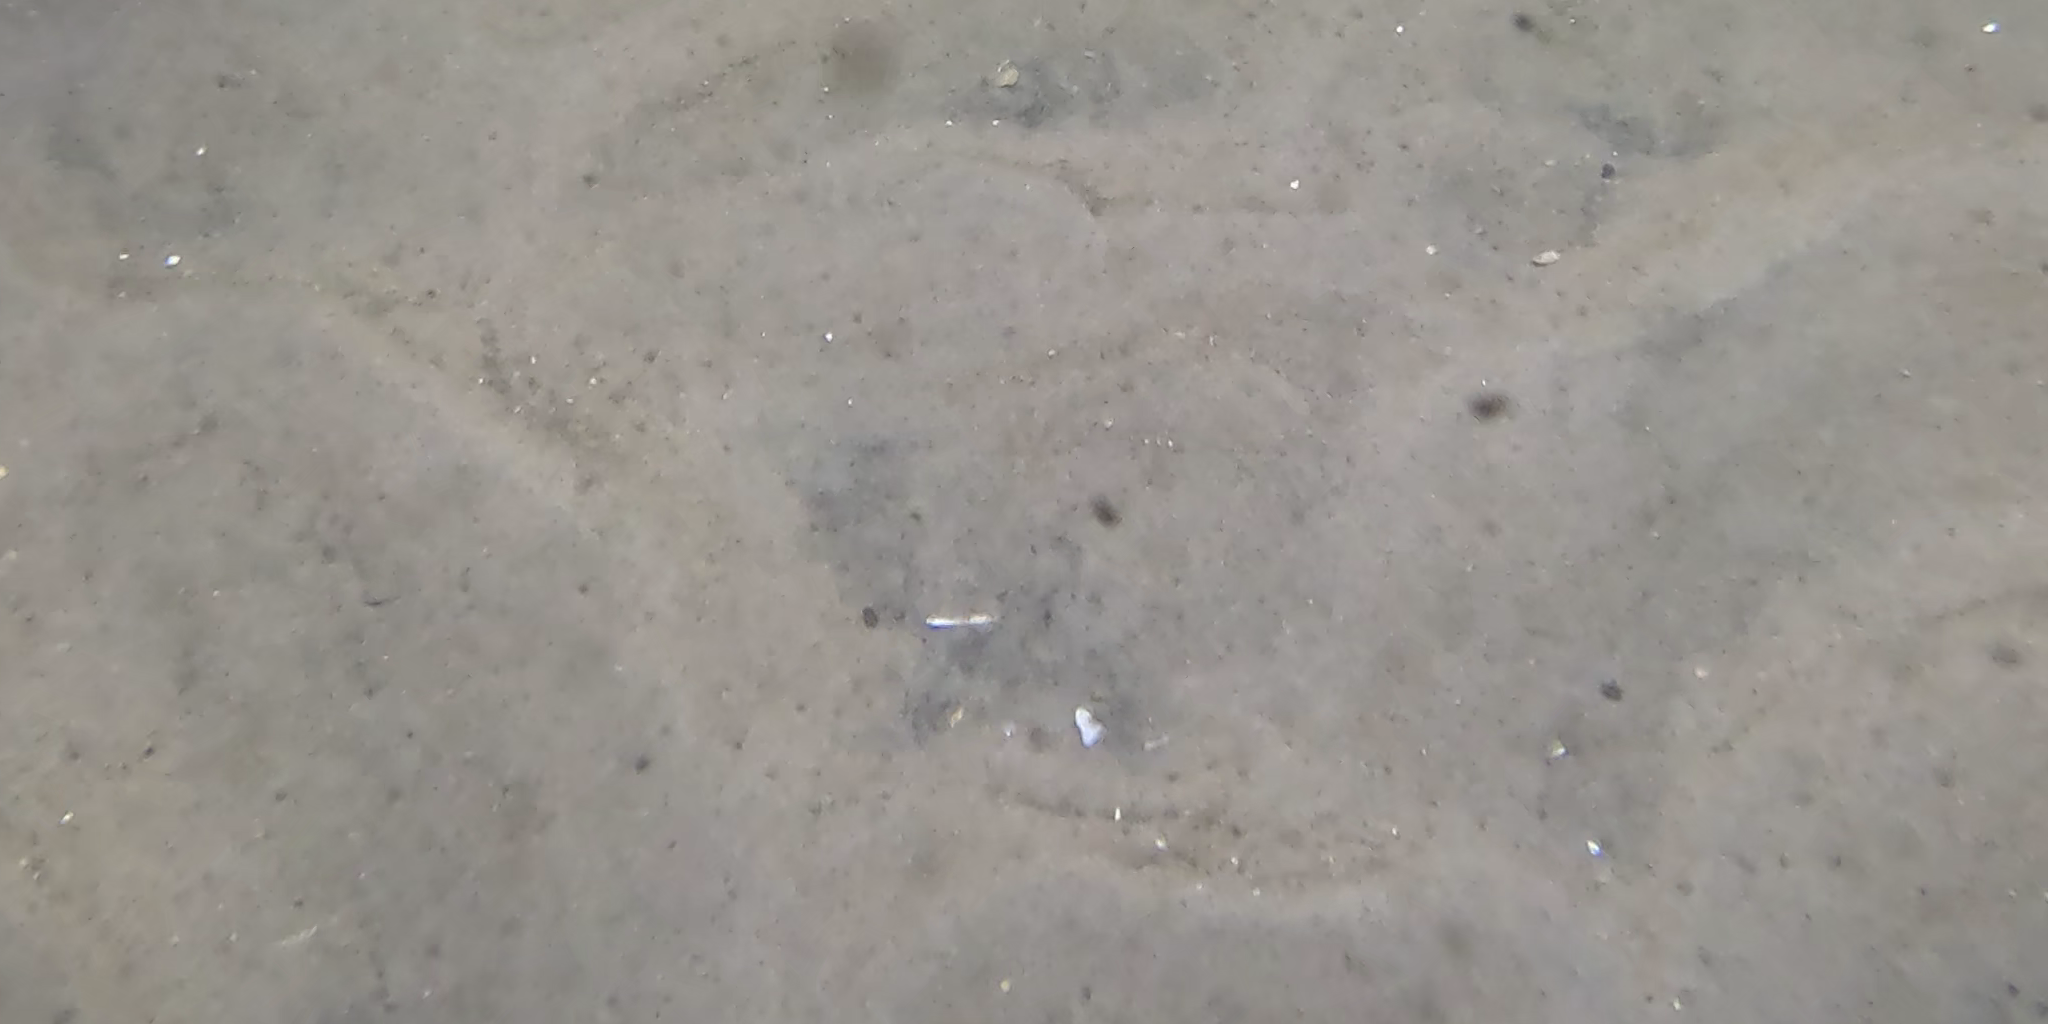
Seabed habitat: sand